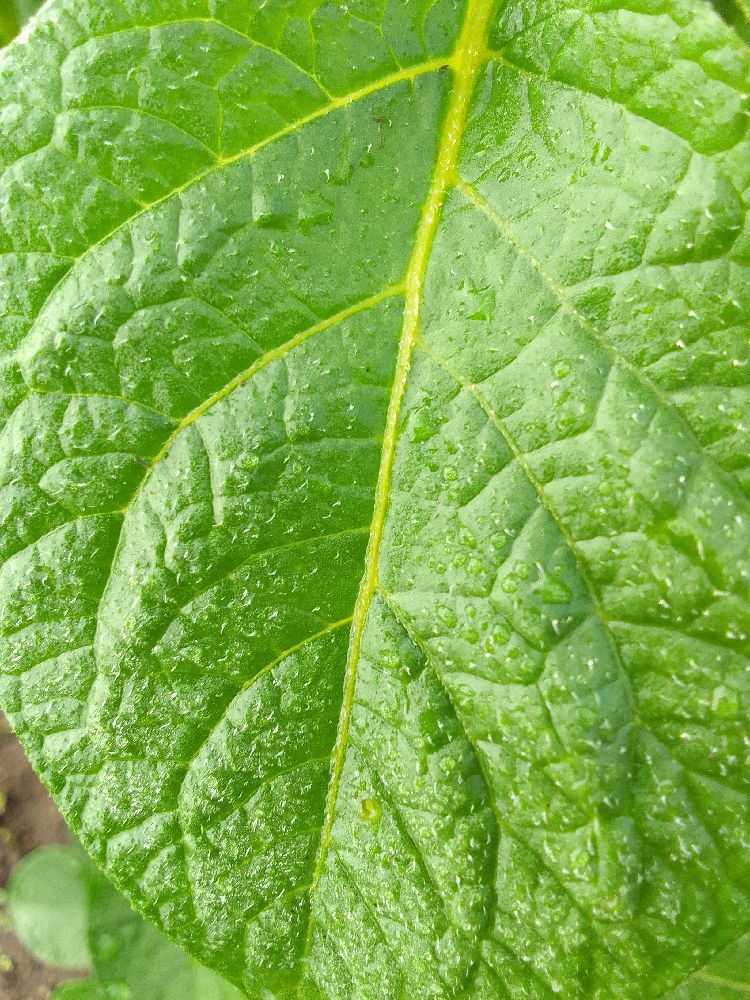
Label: Healthy